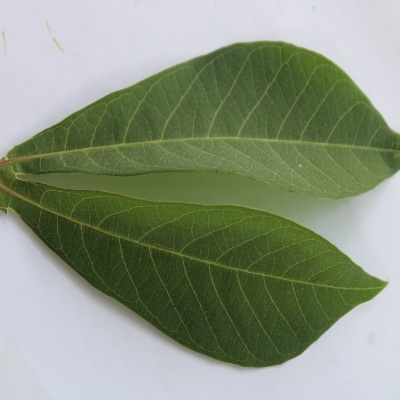
Crop: Cassava
Condition: healthy